History of Taiwan

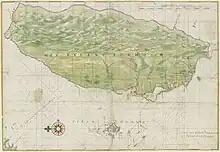
Map of Taiwan with the western coast pointed downwards, c. 1640

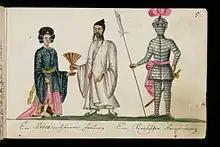
Depiction of a Chinese man, woman, and soldier, by Georg Franz Müller (1646–1723)

The VOC encouraged Chinese migration to Taiwan and provided a military and administrative structure for Chinese immigration. It advertised to the Chinese a number of economic benefits and even paid them to move to Taiwan. Thousands of Chinese, mostly young single men, became rice and sugar planters.